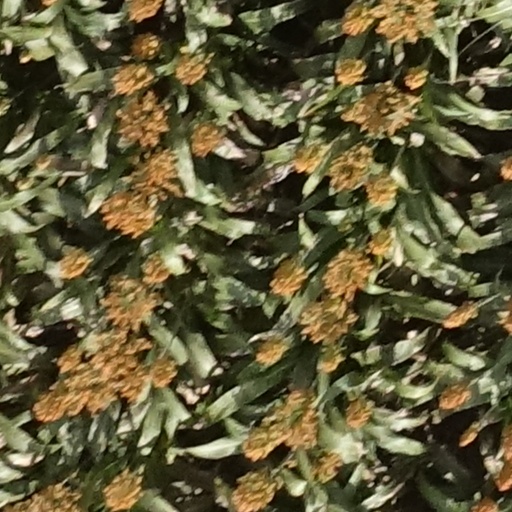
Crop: sorghum